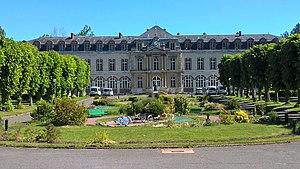
Vue de l'Abbaye Notre-Dame de Josaphat, à Lèves
L'abbaye Notre-Dame de Josaphat est une abbaye bénédictine fondée à Lèves en 1117 par le chanoine Geoffroy de Lèves, évêque de Chartres et son frère Goslein, seigneur de Lèves, sur leurs terres ancestrales.